Neil Warnock

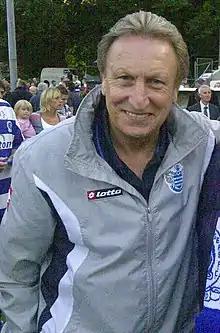
Warnock during the pre-season training of Queens Park Rangers in 2011

Neil Warnock (born 1 December 1948) is an English football manager and former player who is currently football advisor at Torquay United. He is also a television and radio pundit. In a managerial career spanning five decades, Warnock has managed sixteen different clubs from the Premier League to non-league. Within English football, he holds the record for the most promotions, with eight, and the most games as a professional manager, with 1626, beating the previous record of 1601 set by Dario Gradi.